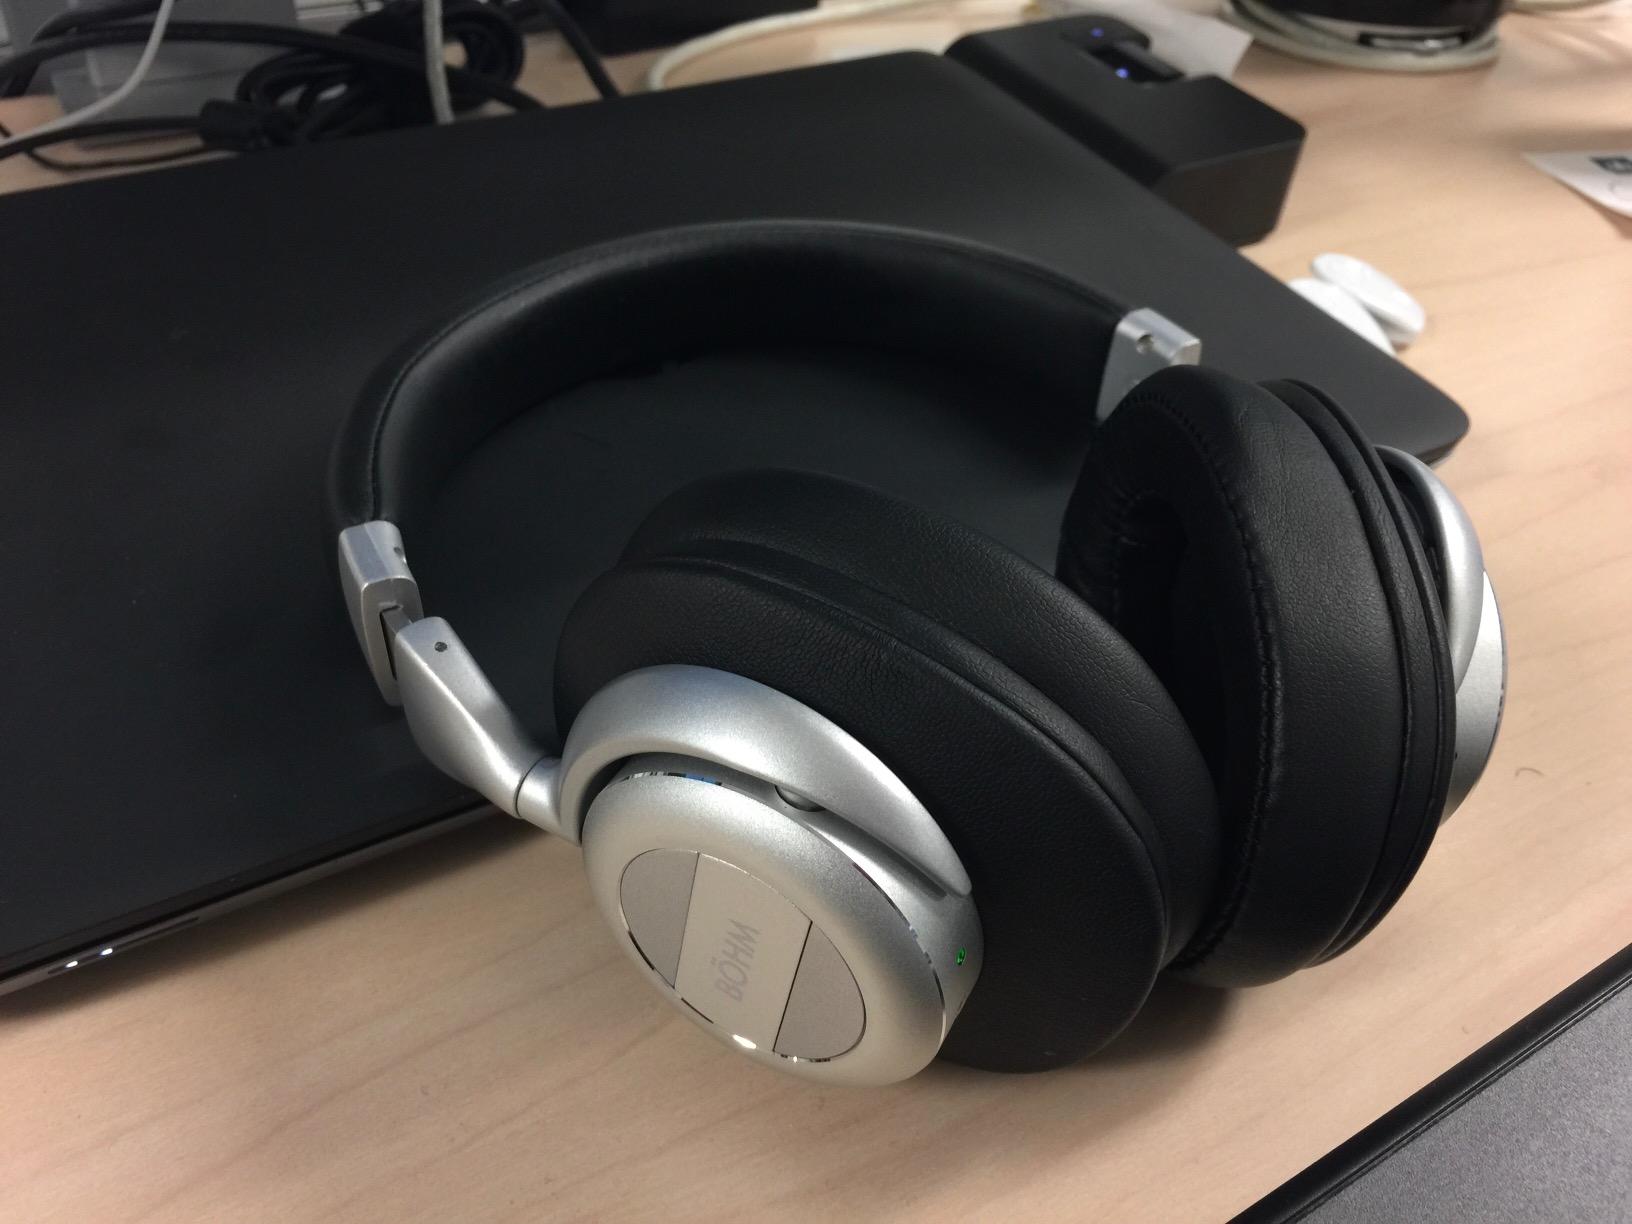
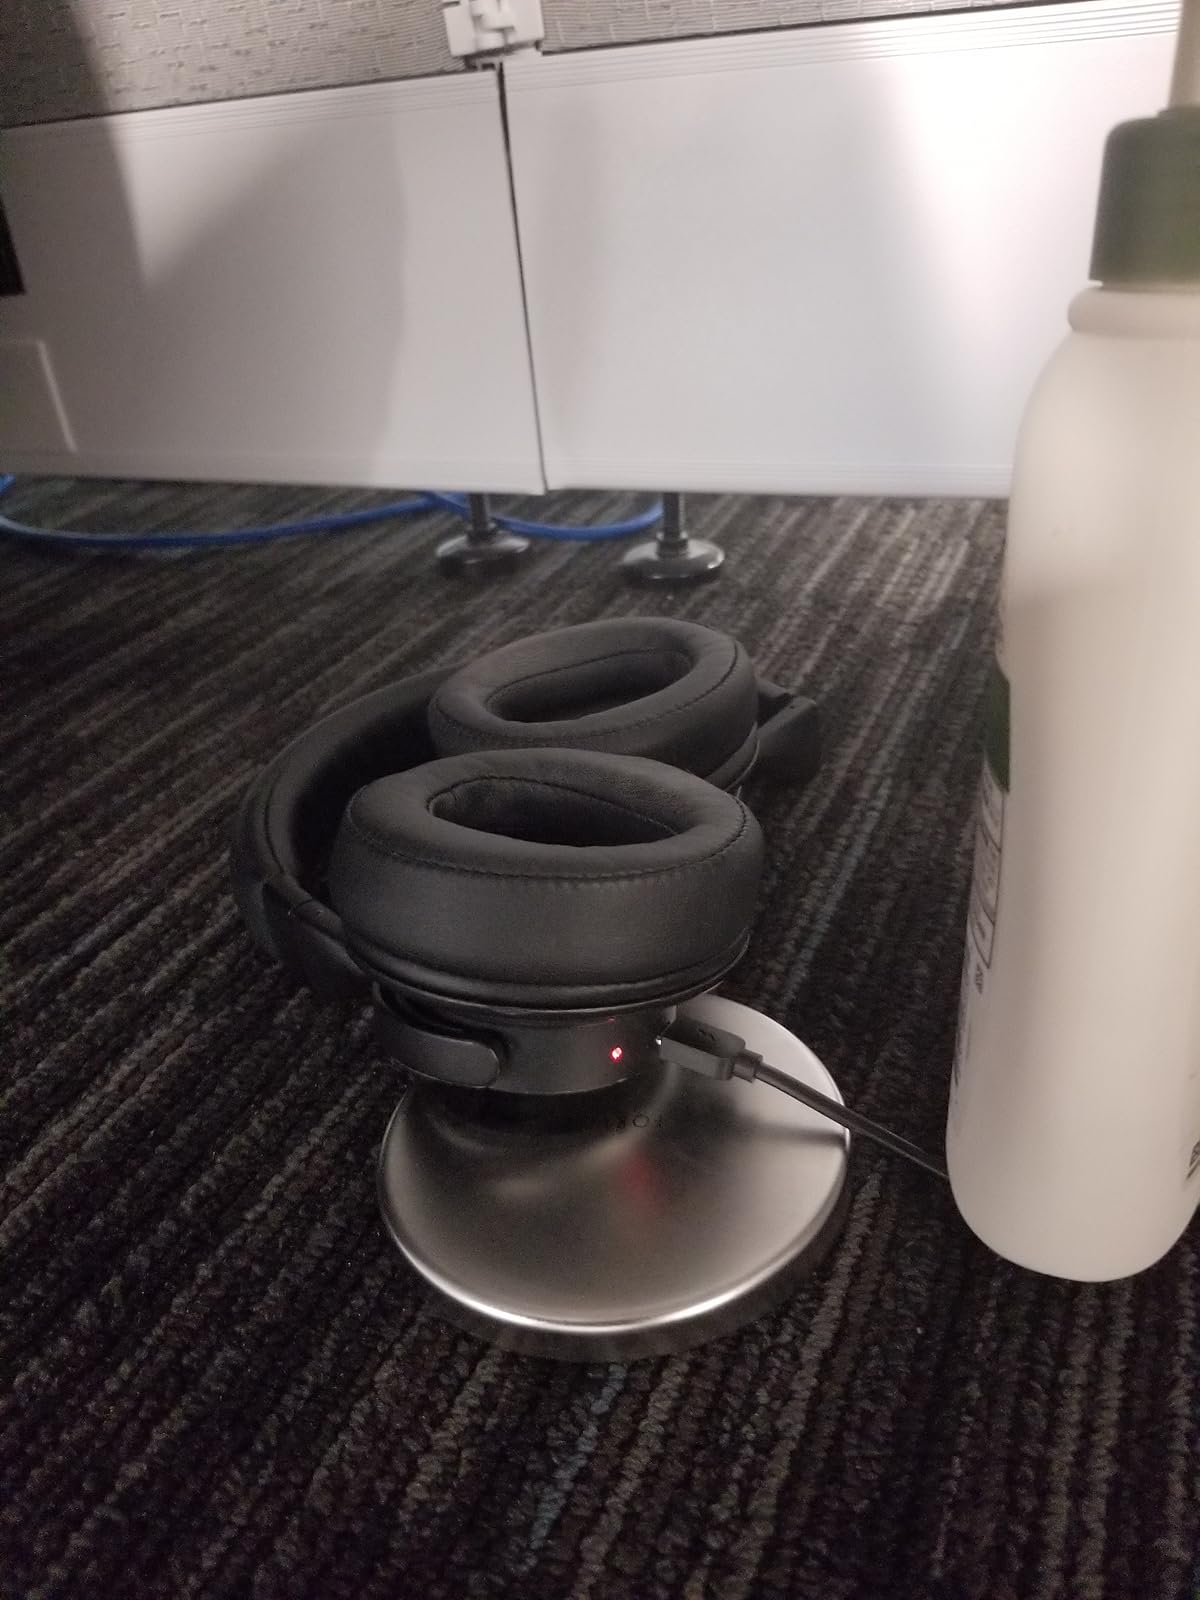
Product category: headphones
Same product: no